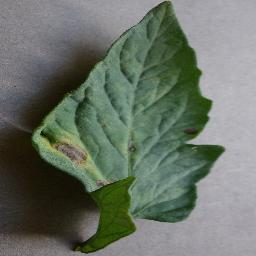
Label: Tomato___Early_blight